Don Crosby

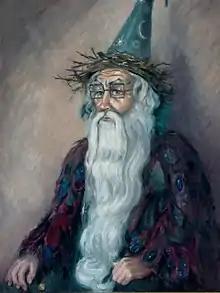
Don Crosby, as Merlin by Douglass Baulch

At age 12, Crosby started producing radio sketches at the ABC. After leaving school, he continued acting, while working in insurance. After World War II broke out, Crosby served as an air gunner in the Royal Australian Air Force. In 1945, aged 21, he travelled to London and worked as an assistant stage manager in the West End, when he was offered a scholarship to study at the Royal Academy, after which he worked throughout England in repertory. In 1949 he returned to Sydney. He appeared in Doris Fitton's production of "Dark of Night", and numerous other productions in Sydney and Melbourne. Entering radio in 1949, he had a successful career not only as an actor but also as a producer.